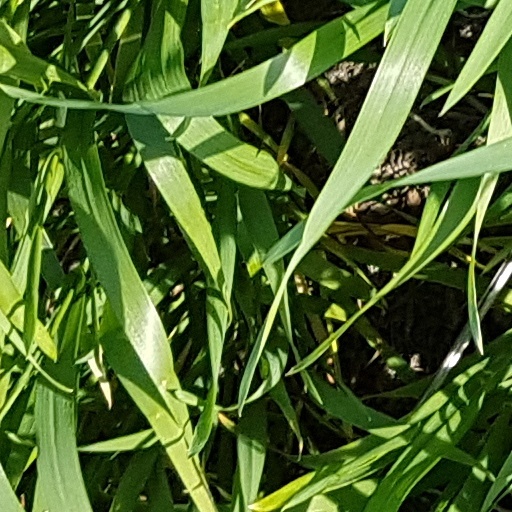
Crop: wheat